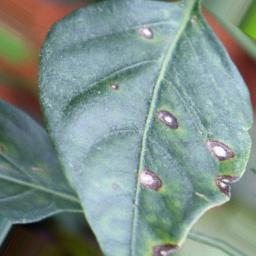
Label: cercospora